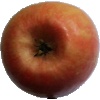
Label: apple_pink_lady